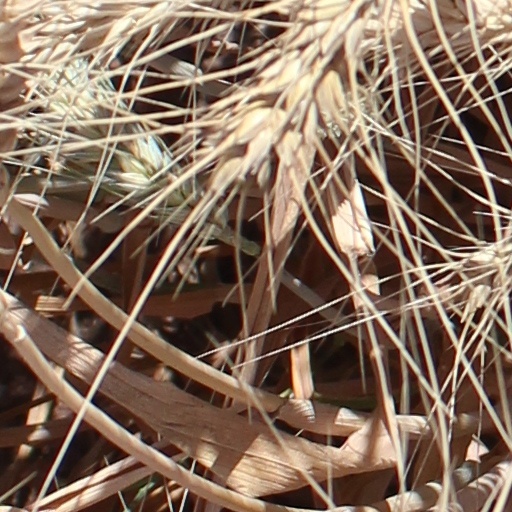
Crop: wheat